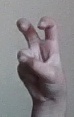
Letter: toot